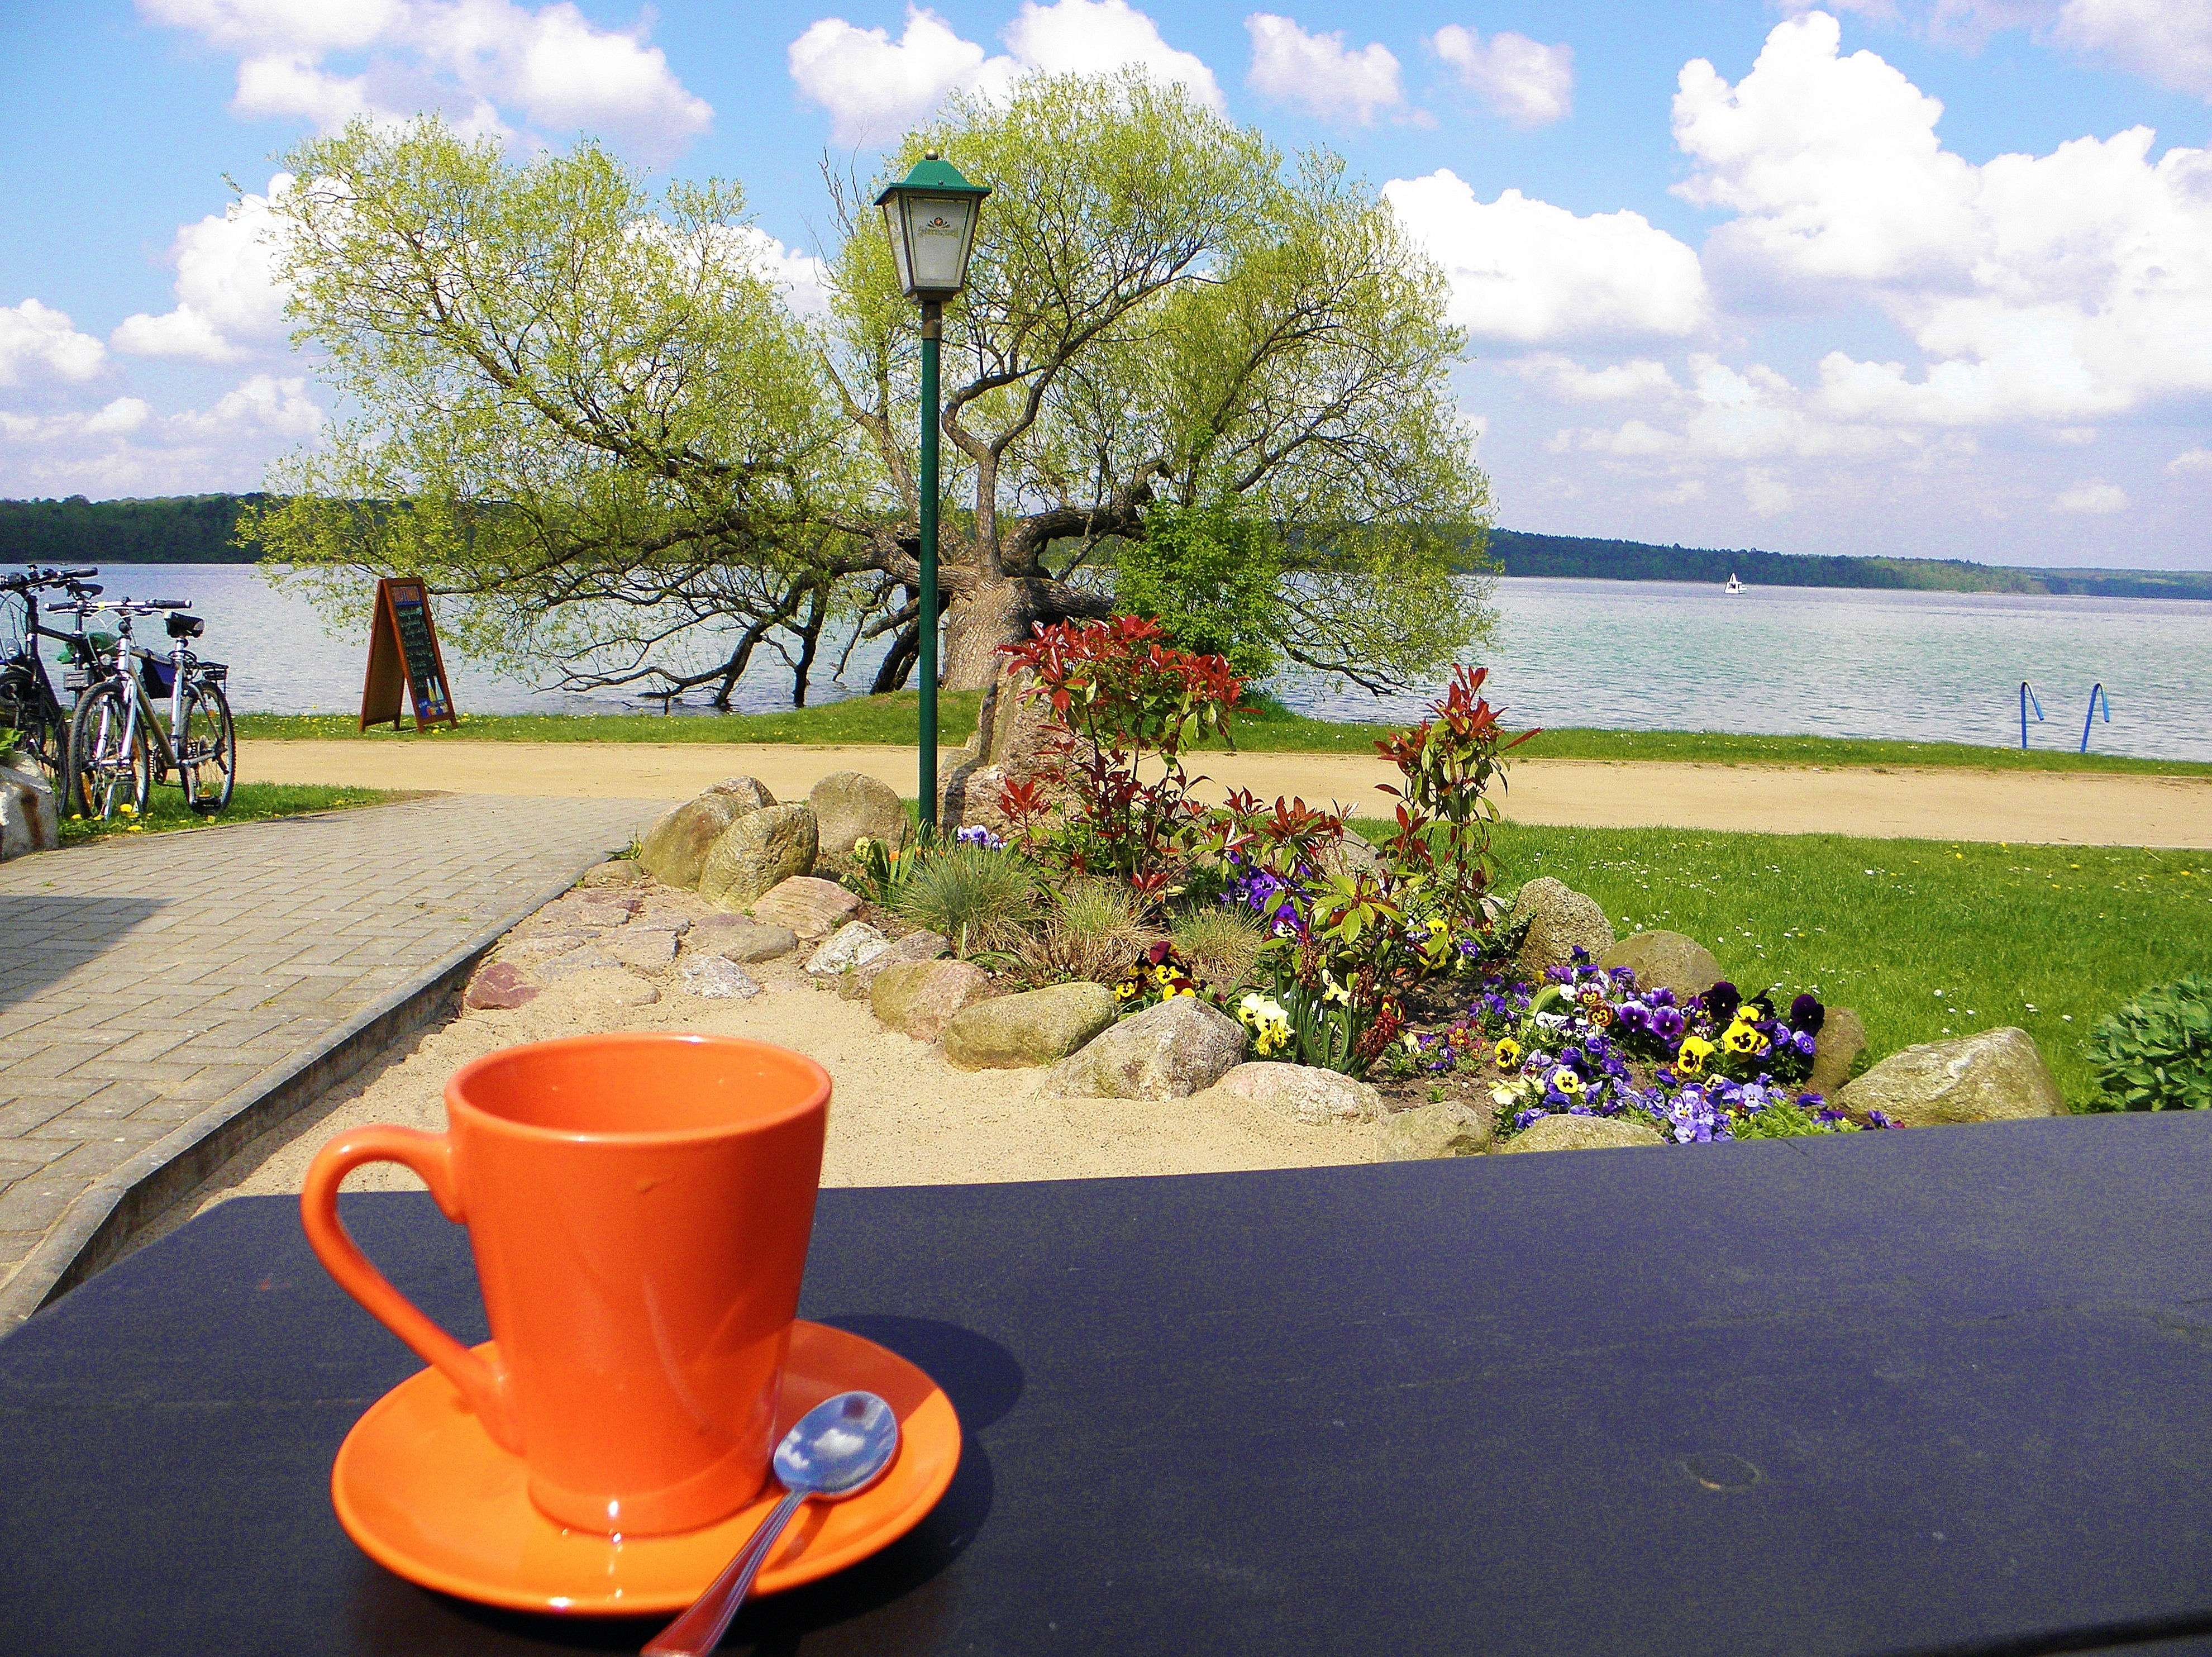
coffee, flower, vacation, relax, backyard, coffee cup, lake view, break, coffee break